Wilfrid-Étienne Brunet

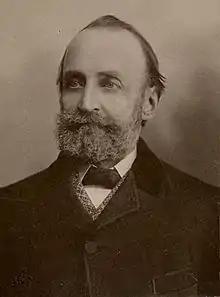

Wilfrid-Étienne Brunet (October 21, 1832 – March 7, 1899) was a Canadian pharmacist and the founder of the company Brunet.